Cooperstown, New York

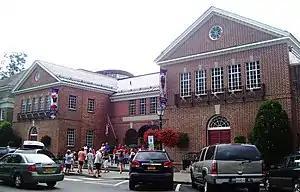
Entrance to the National Baseball Hall of Fame and Museum

Cooperstown is best known as the home of the National Baseball Hall of Fame and Museum, which was founded in 1939 by Stephen Carlton Clark. According to an interview conducted in 1906 by the Mills Commission, nearby resident Abner Graves attributed the game's invention to his deceased friend, Abner Doubleday. Graves stated that Doubleday invented baseball on a cow pasture within the village in 1839, the present site of Doubleday Field, but this claim is universally discounted by baseball historians.